Cardassian

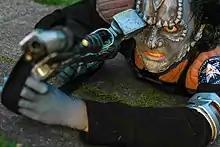
A cosplayer dressed as a Cardassian in a Starfleet uniform

In cosmology, the concept "Cardassian expansion" is a term used for a modification to the Friedmann equations. It is named after the fictional "Star Trek" race by the original authors, Katherine Freese and Matthew Lewis. In their 2002 paper (which has been cited more than 330 times), a footnote on the "Cardassian term" states: " The name Cardassian refers to a humanoid race in "Star Trek" whose goal is to take over the universe, i.e., accelerated expansion. This race looks foreign to us and yet is made entirely of matter."